Lee Kuan Yew

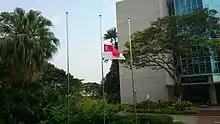
The State flag flying at half-mast at the Nanyang Technological University (NTU) following the death of Lee Kuan Yew

Beginning on 13 September 1961, Lee gave twelve multilingual radio speeches outlining the benefits of merger in what he called the 'Battle for Merger'. The speeches proved to be a massive success for Lee's campaign, while Barisan's demands for equal airtime were rejected. Lee employed full use of state resources to suppress his opponents by revoking the Barisan's printing permits, banning or relocating its rallies, and purging its supporters from the government, while the judiciary and police engaged to "obstruct, provoke and isolate" the party. The Barisan lambasted Lee for securing only 15 seats in the Malaysian parliament for Singapore in contrast to North Borneo (16) and Sarawak (24), despite both having a combined population well below Singapore's 1.7 million. Singapore citizens would also be categorised as "nationals" and not be granted Malaysian citizenship. On 6 December, the legislative assembly voted 33–0 in favour of the agreements struck by Lee and Tunku, which the Barisan boycotted.